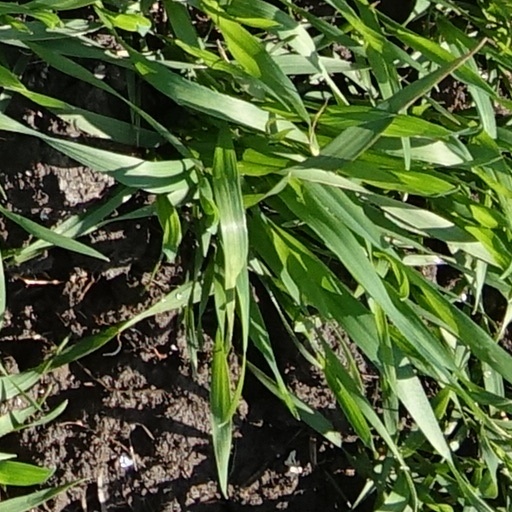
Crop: wheat